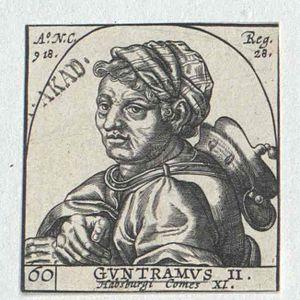
Gontran le Riche, comte d'Altenbourg, de Sundgau, d'Aargau et de Vindonissa, comte d'Alsace de 917 à 954, est un des premiers ancêtres attestés des Habsbourg.